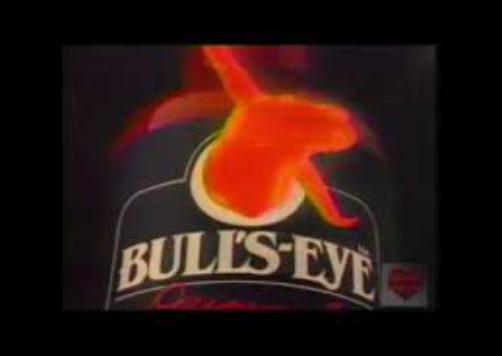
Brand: Bulls-Eye Barbecue
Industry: Food